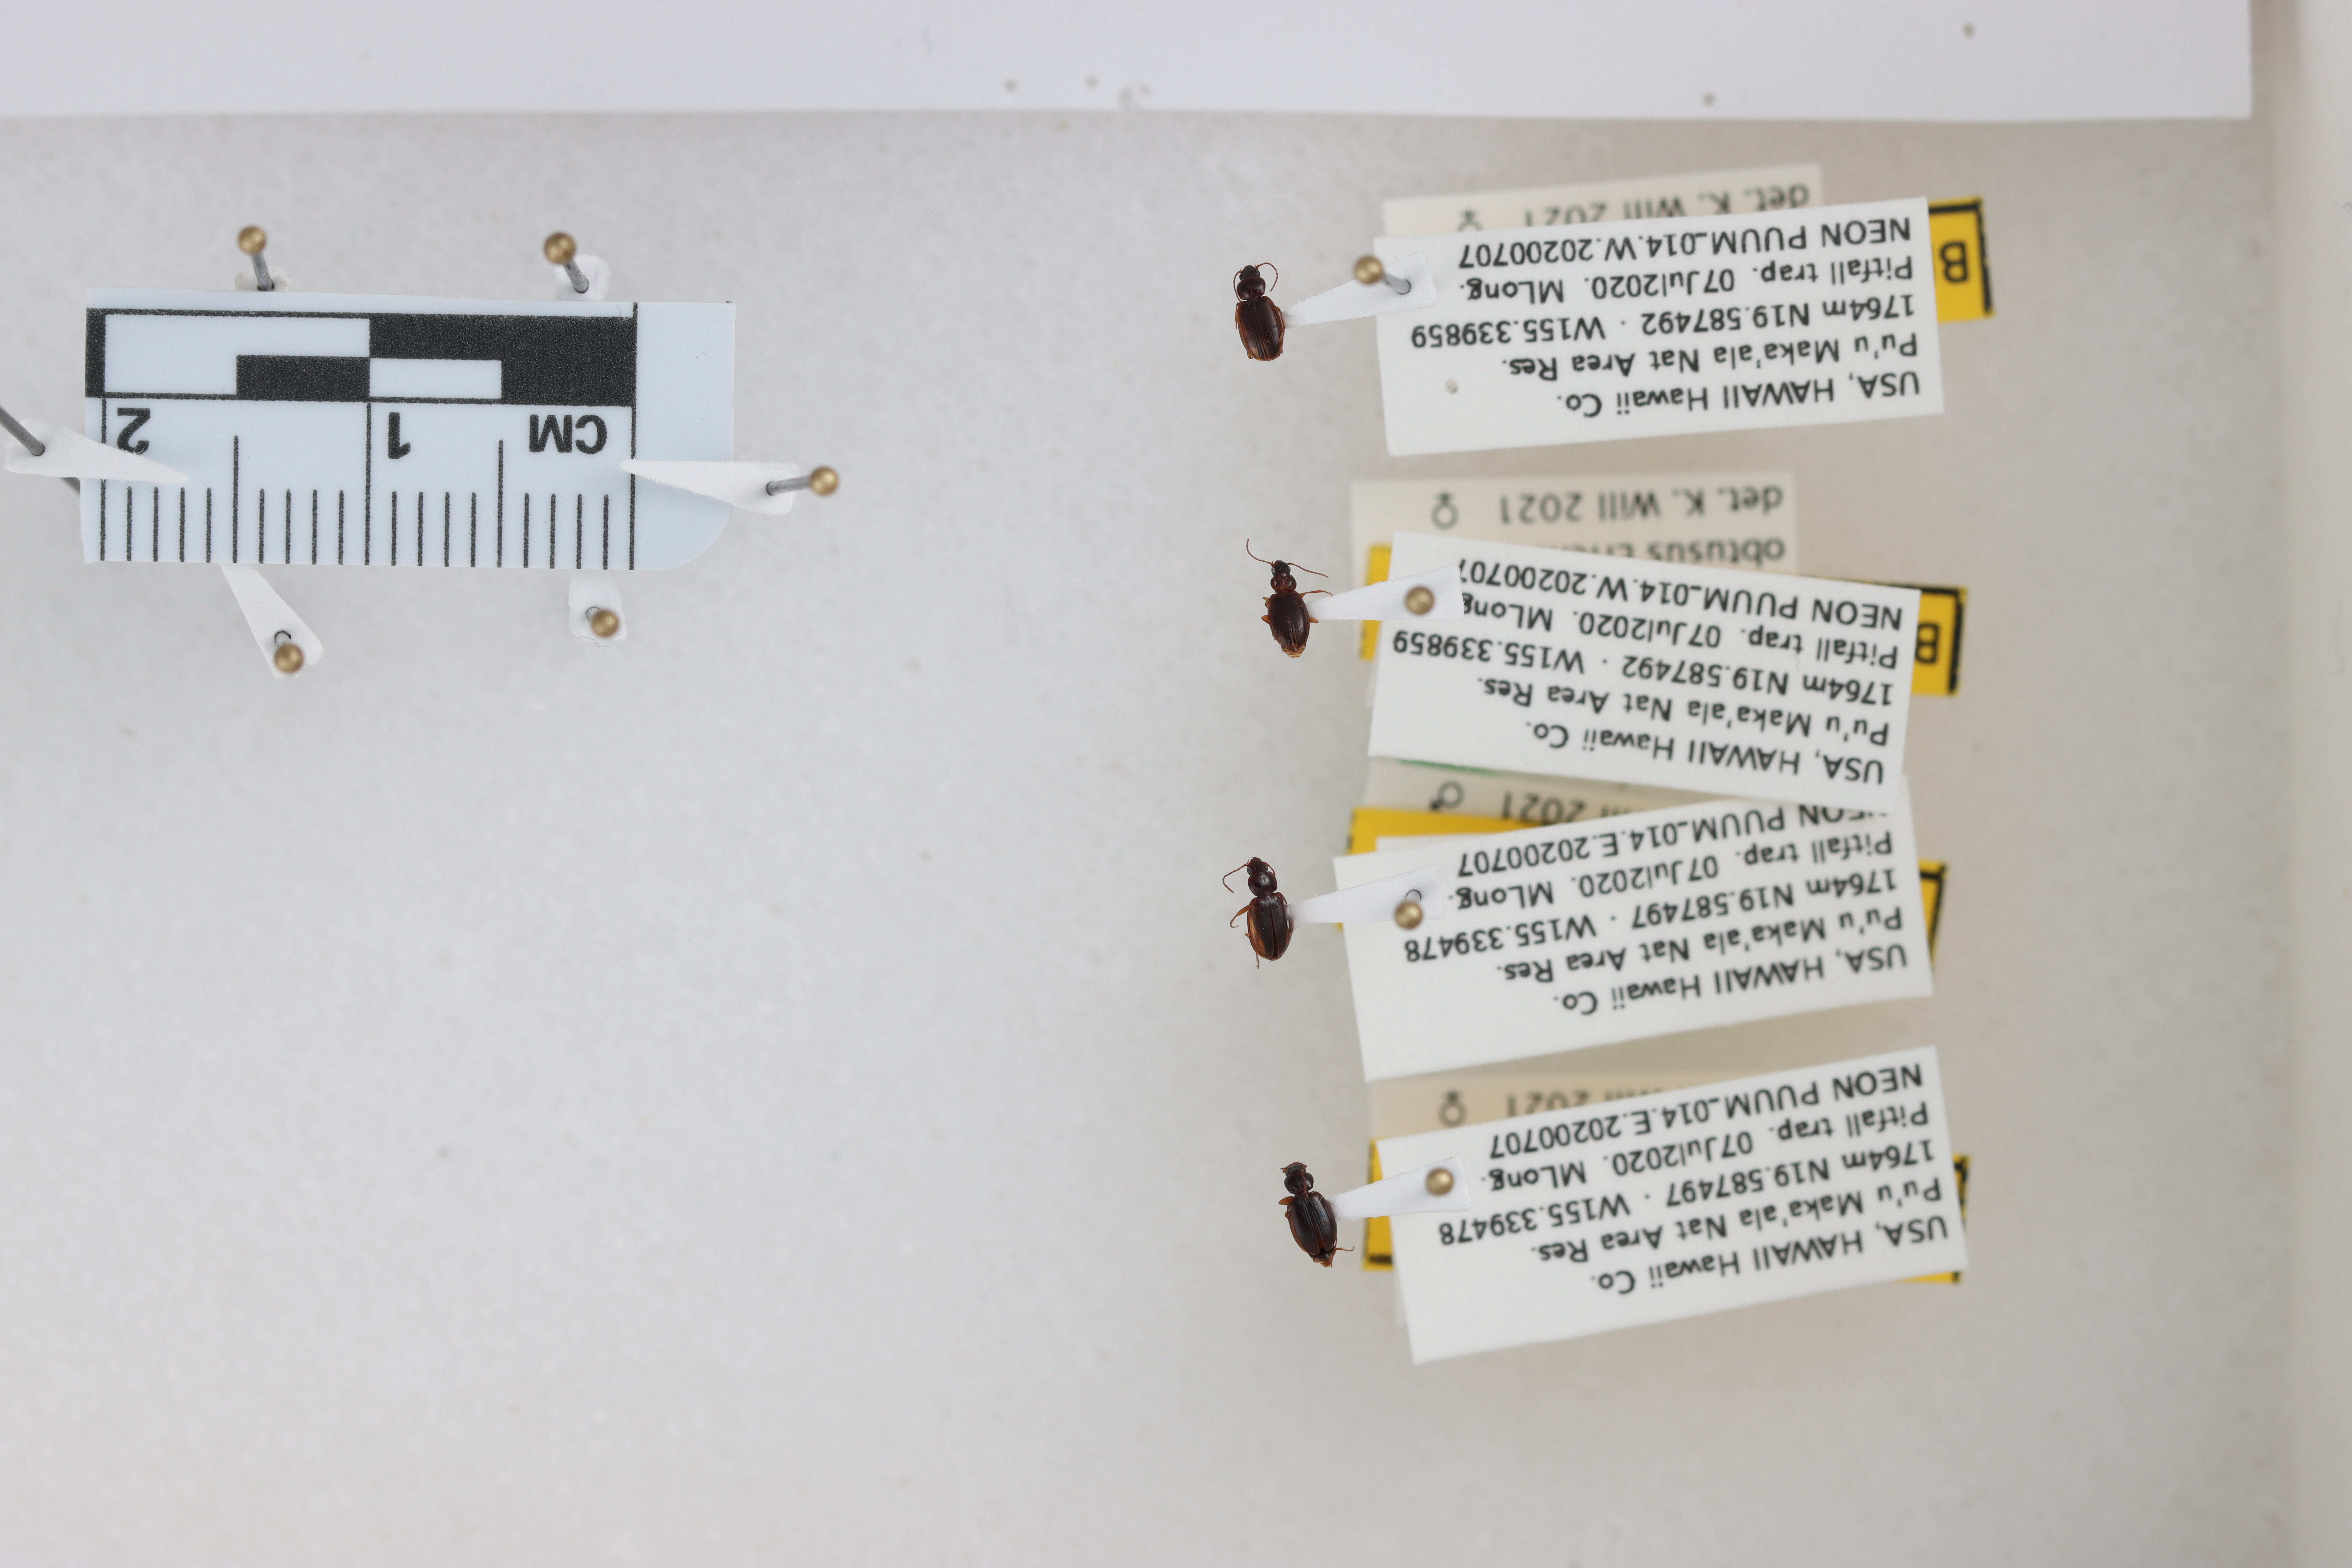
Beetle 1 — elytra length: 0.234 cm, elytra max width: 0.161 cm, basal pronotum width: 0.086 cm

Beetle 2 — elytra length: 0.208 cm, elytra max width: 0.151 cm, basal pronotum width: 0.075 cm

Beetle 3 — elytra length: 0.234 cm, elytra max width: 0.171 cm, basal pronotum width: 0.084 cm

Beetle 4 — elytra length: 0.23 cm, elytra max width: 0.164 cm, basal pronotum width: 0.085 cm